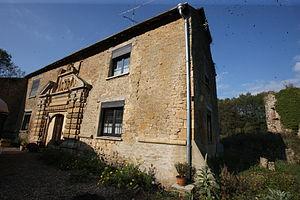
Château d'Auflance, (Inscrit, 1991) This building is indexed in the Base Mérimée, a database of architectural heritage maintained by the French Ministry of Culture,
Cet article recense les monuments historiques des Ardennes, en France.
Auflance est une commune française située dans le département des Ardennes, en région Grand Est.
Le château d'Auflance correspond aux vestiges d'un château situé à Auflance, en France.